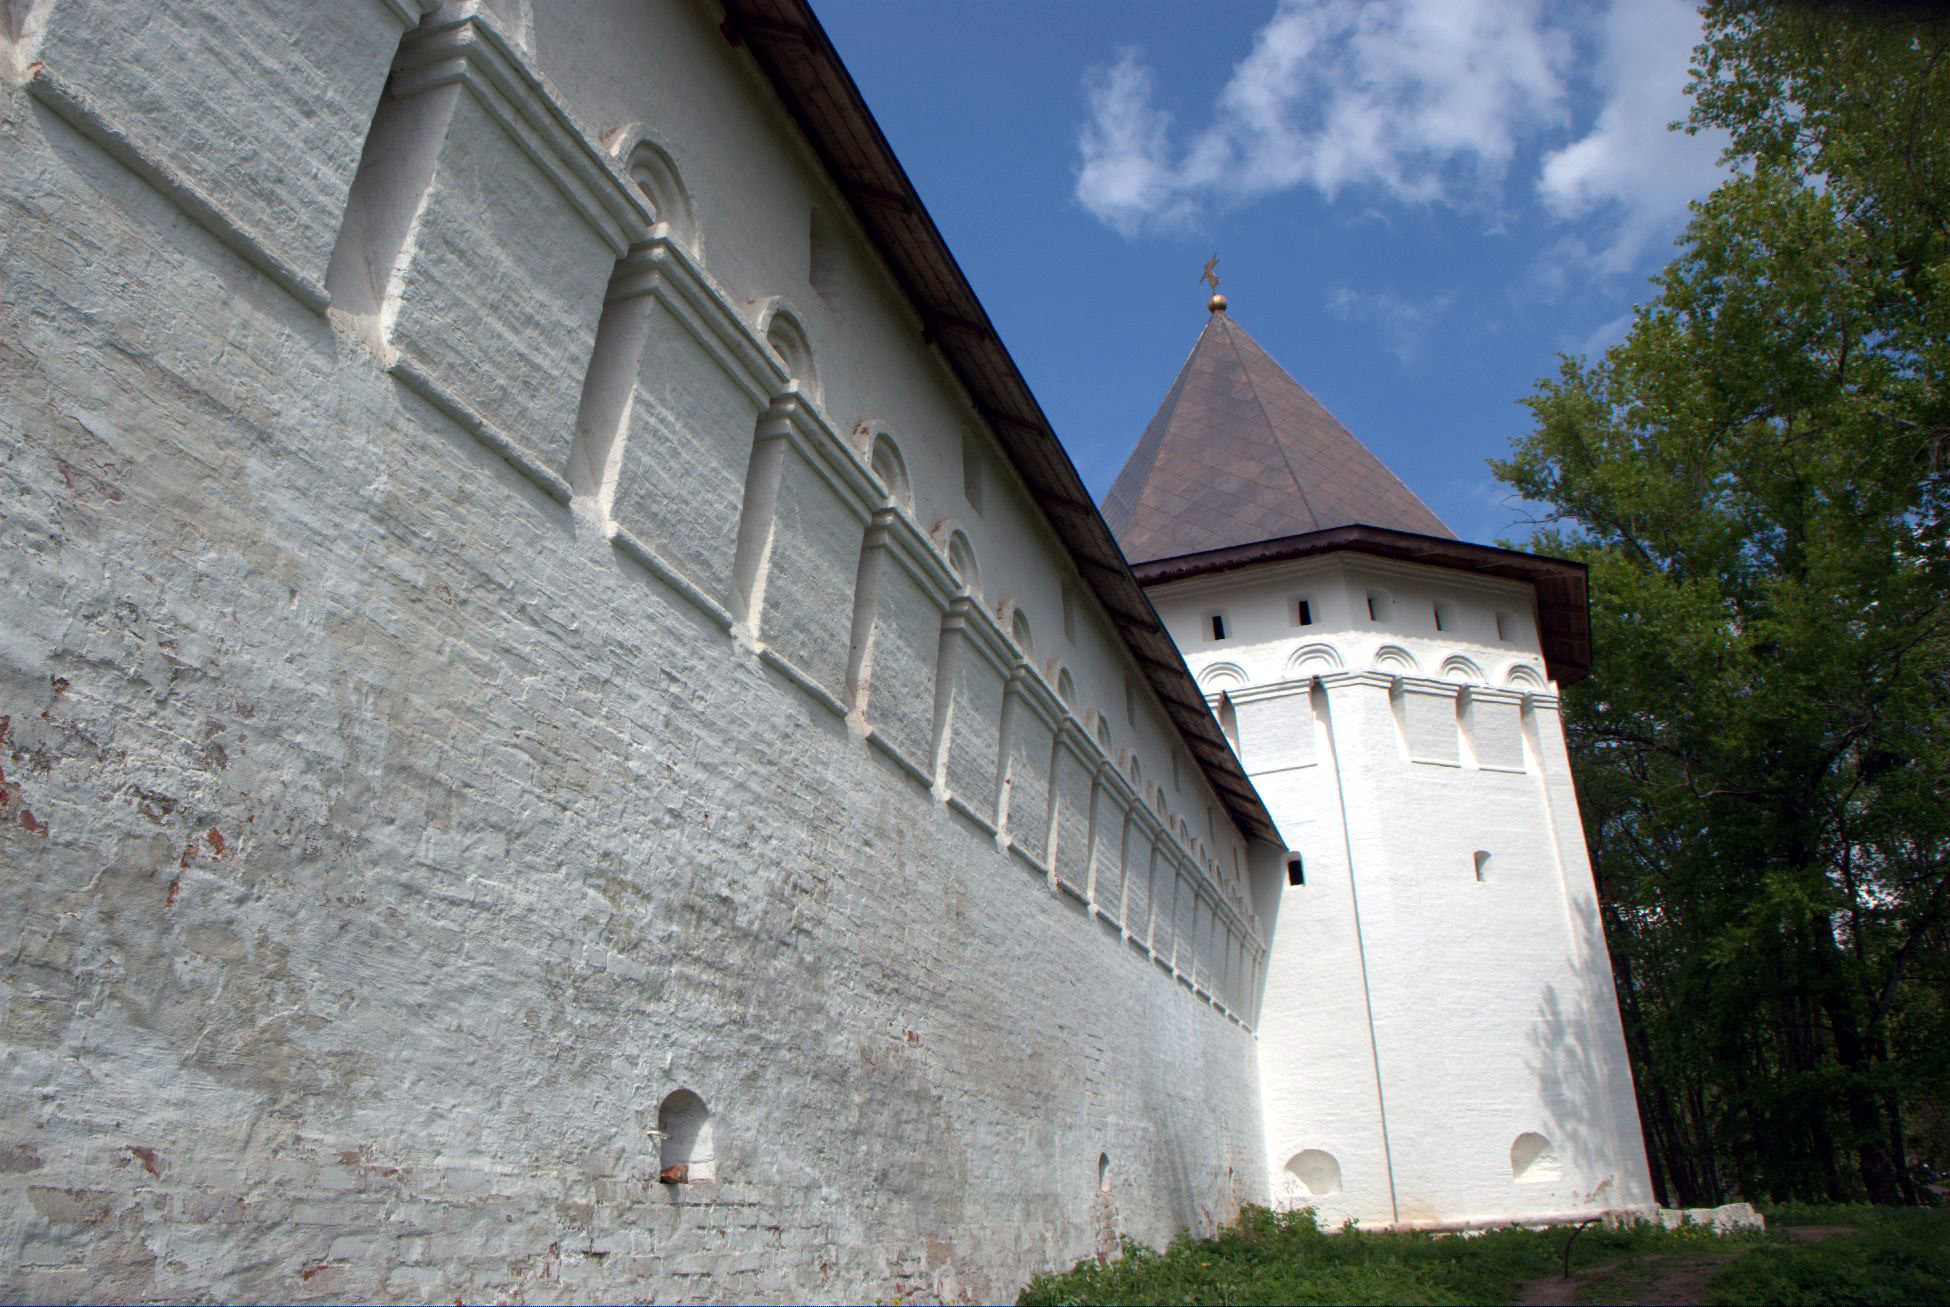
building, wall, chapel, nikon, place of worship, d80, nikond80